Rubén Gallego

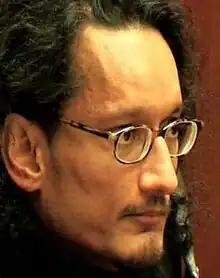
Rubén Gallego

After being born with severe cerebral palsy in the Soviet Union, Gallego was separated from his family at the age of one. He was sent to a state orphanage, because his grandfather, Ignacio Gallego, a Spanish Communist politician (General Secretary of the Spanish Communist Party since 1984), was ashamed of his birth disorder. He later told his daughter, Aurora Gallego Rodríguez (Rubén's mother), that her son had died.